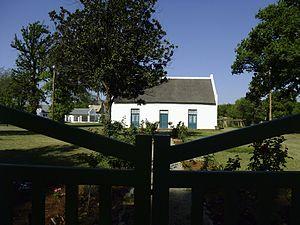
Potchefstroom est une ville d'Afrique du Sud située dans le sud du Transvaal dans la province du Nord-Ouest, à 120 km au sud-ouest de Johannesburg.